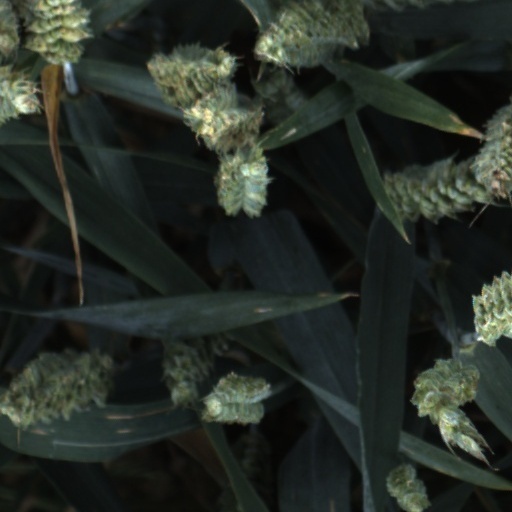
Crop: wheat